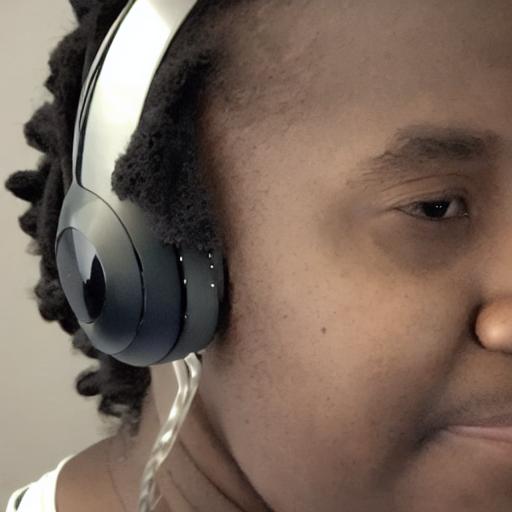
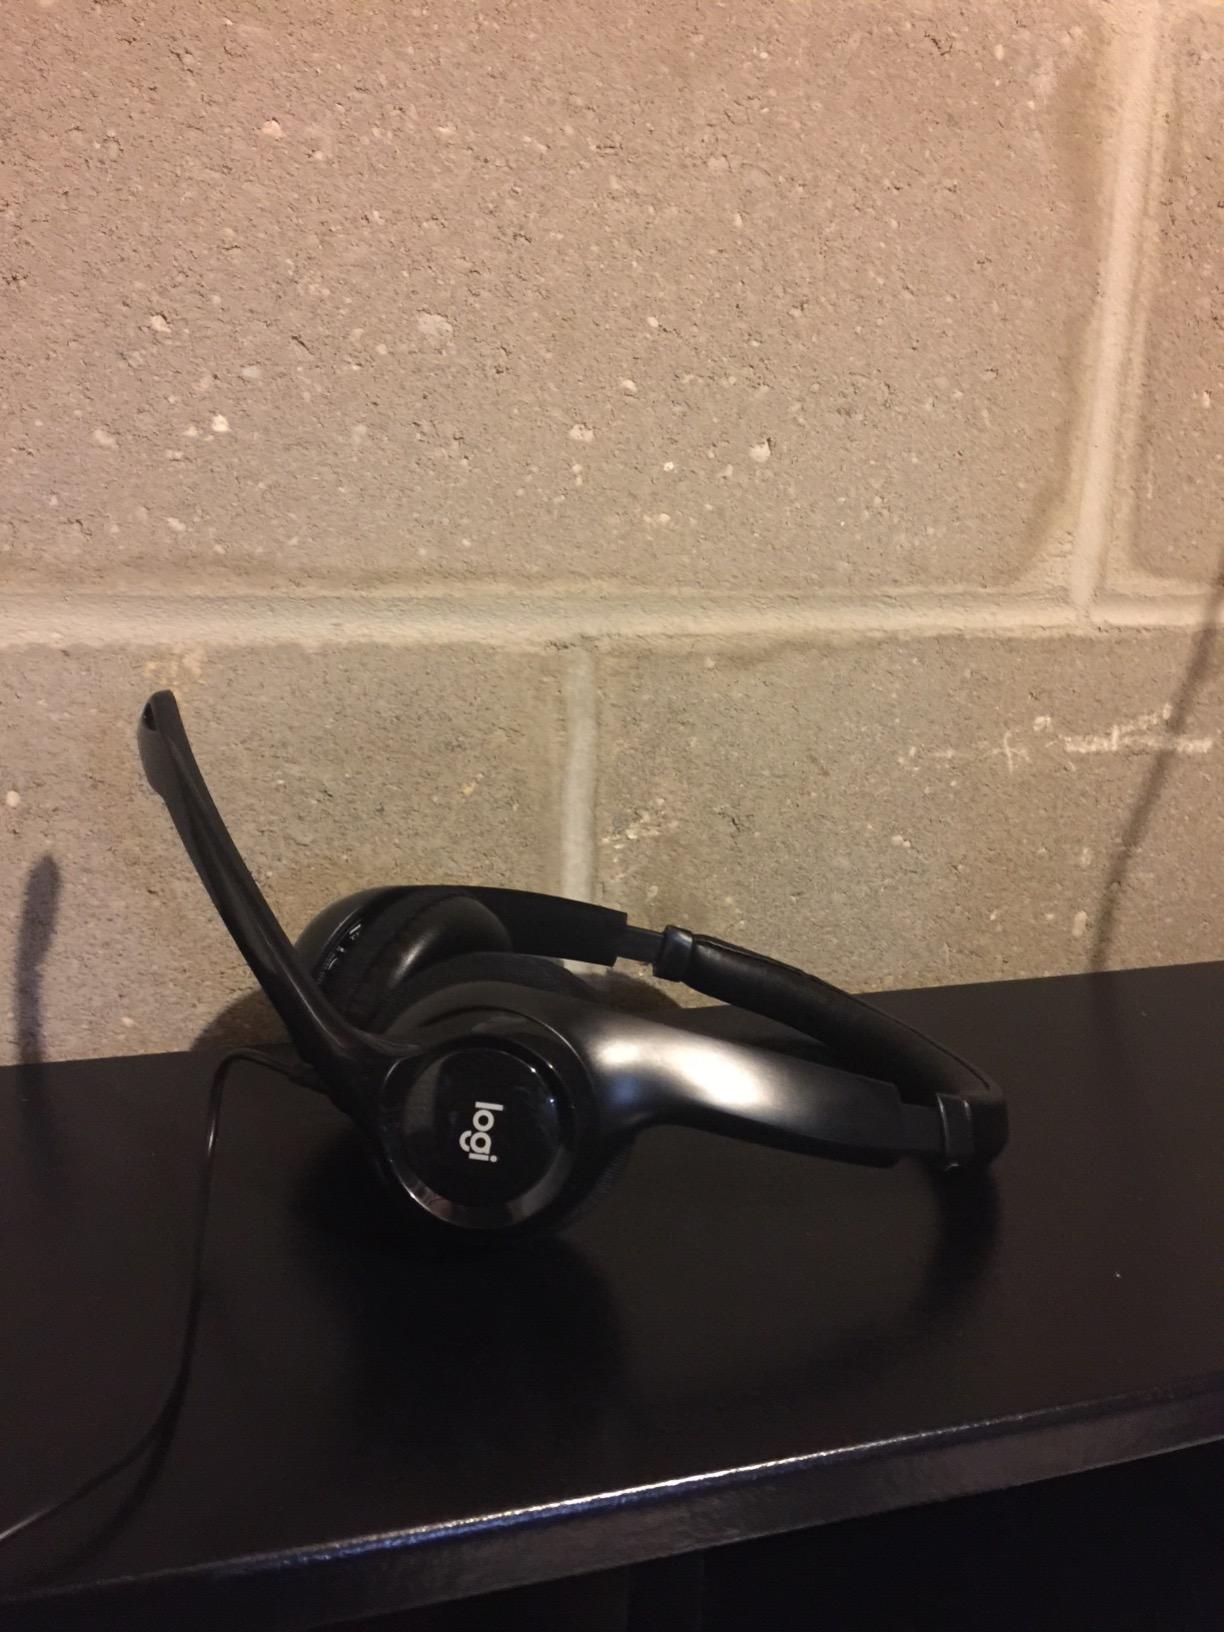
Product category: headphones
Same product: no